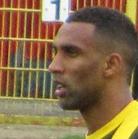
Age: 26